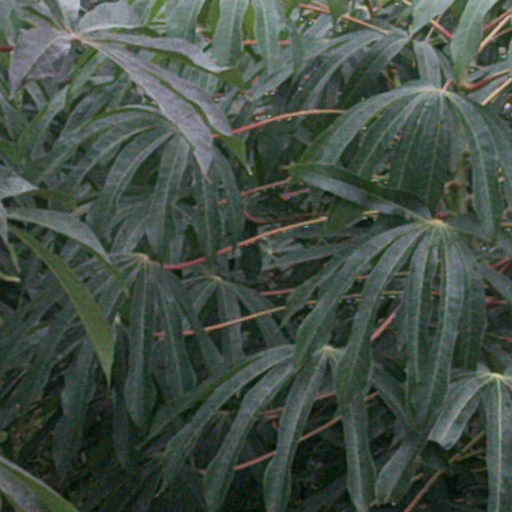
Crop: cassava